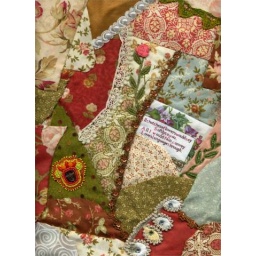
The beaded face, I did NOT do, I got it in a beaded face swap. Isn't it prefect on this wall hanging